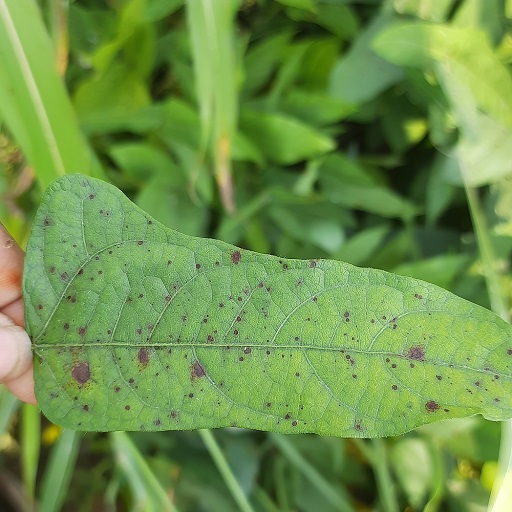
Label: Anthracnose